Władysław II Jagiełło

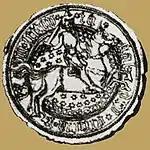
Seal of Jogaila with his title (in Latin) as King in Lithuania, used in 1377–1386, before becoming the King of Poland in 1386

In the north-west, Lithuania faced constant armed incursions from the Teutonic Knights—founded after 1226 to fight and convert the pagan Baltic tribes of Prussians, Yotvingians and Lithuanians. In 1380, Jogaila concluded the secret Treaty of Dovydiškės, directed against Kęstutis. When Kęstutis discovered the plan, the Lithuanian Civil War began. He seized Vilnius, overthrew Jogaila, and pronounced himself grand duke in his place. In 1382, Jogaila raised an army from his father's vassals and confronted Kęstutis near Trakai. Kęstutis and his son Vytautas entered Jogaila's encampment for negotiations but were tricked and imprisoned in the Kreva Castle, where Kęstutis was found dead, probably murdered, a week later. Vytautas escaped to the Teutonic fortress of Marienburg and was baptised there under the name Wigand.